Willard W. Millikan

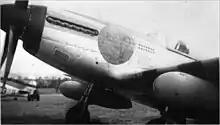
Millikan's P-51B VF-U 'Missouri Mauler'

Progressing from second lieutenant to captain, he became commander of the 336th Fighter Squadron of the 4th Fighter Group in April 1944. On April 19, 1944, he shot down a Bf 109 over Eschwege, his eighth aerial victory. On April 22, he shot down four Bf 109s during a bomber escort over Sachsenhausen, for which he received the Silver Star. On May 22, 1944, he shot down a Bf 109 over Kiel, his 13th and last aerial victory.